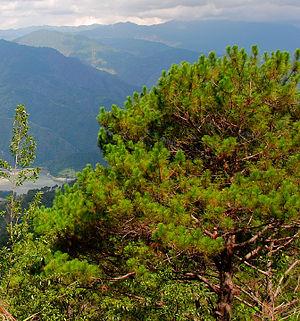
La Sittelle géante est une espèce d'oiseaux de la famille des Sittidae. C'est la plus grande des sittelles, mesurant 19,5 cm de longueur. Les parties supérieures sont gris bleuâtre, avec l'avant — de la calotte au haut du dos — gris clair, contrastant avec le reste du dos plus sombre. L'oiseau a deux traits sourciliers noirs très épais, et les parties inférieures gris clair, avec les joues et la gorge blanchâtres, et le ventre plus ou moins lavé de chamois et de cannelle, selon le sexe de l'individu. La Sittelle géante a un long bec, et une queue longue pour une sittelle. La femelle se distingue du mâle par ses traits oculaires plus ternes et ses parties supérieures offrant moins de contraste entre calotte et nuque et le bas du dos. Les cris sont puissants et constitués de répétitions de motifs simples. L'espèce glane sa nourriture sur les troncs et les branches d'arbres, notamment de pins, et se nourrit d'insectes et de baies. Elle niche vers le mois de mars, dans le trou d'un arbre et sans en maçonner l'entrée, et la nichée compte environ trois jeunes.